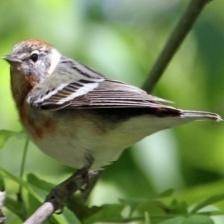
Species: BAY-BREASTED WARBLER
Scientific name: SETOPHAGA CASTANEA